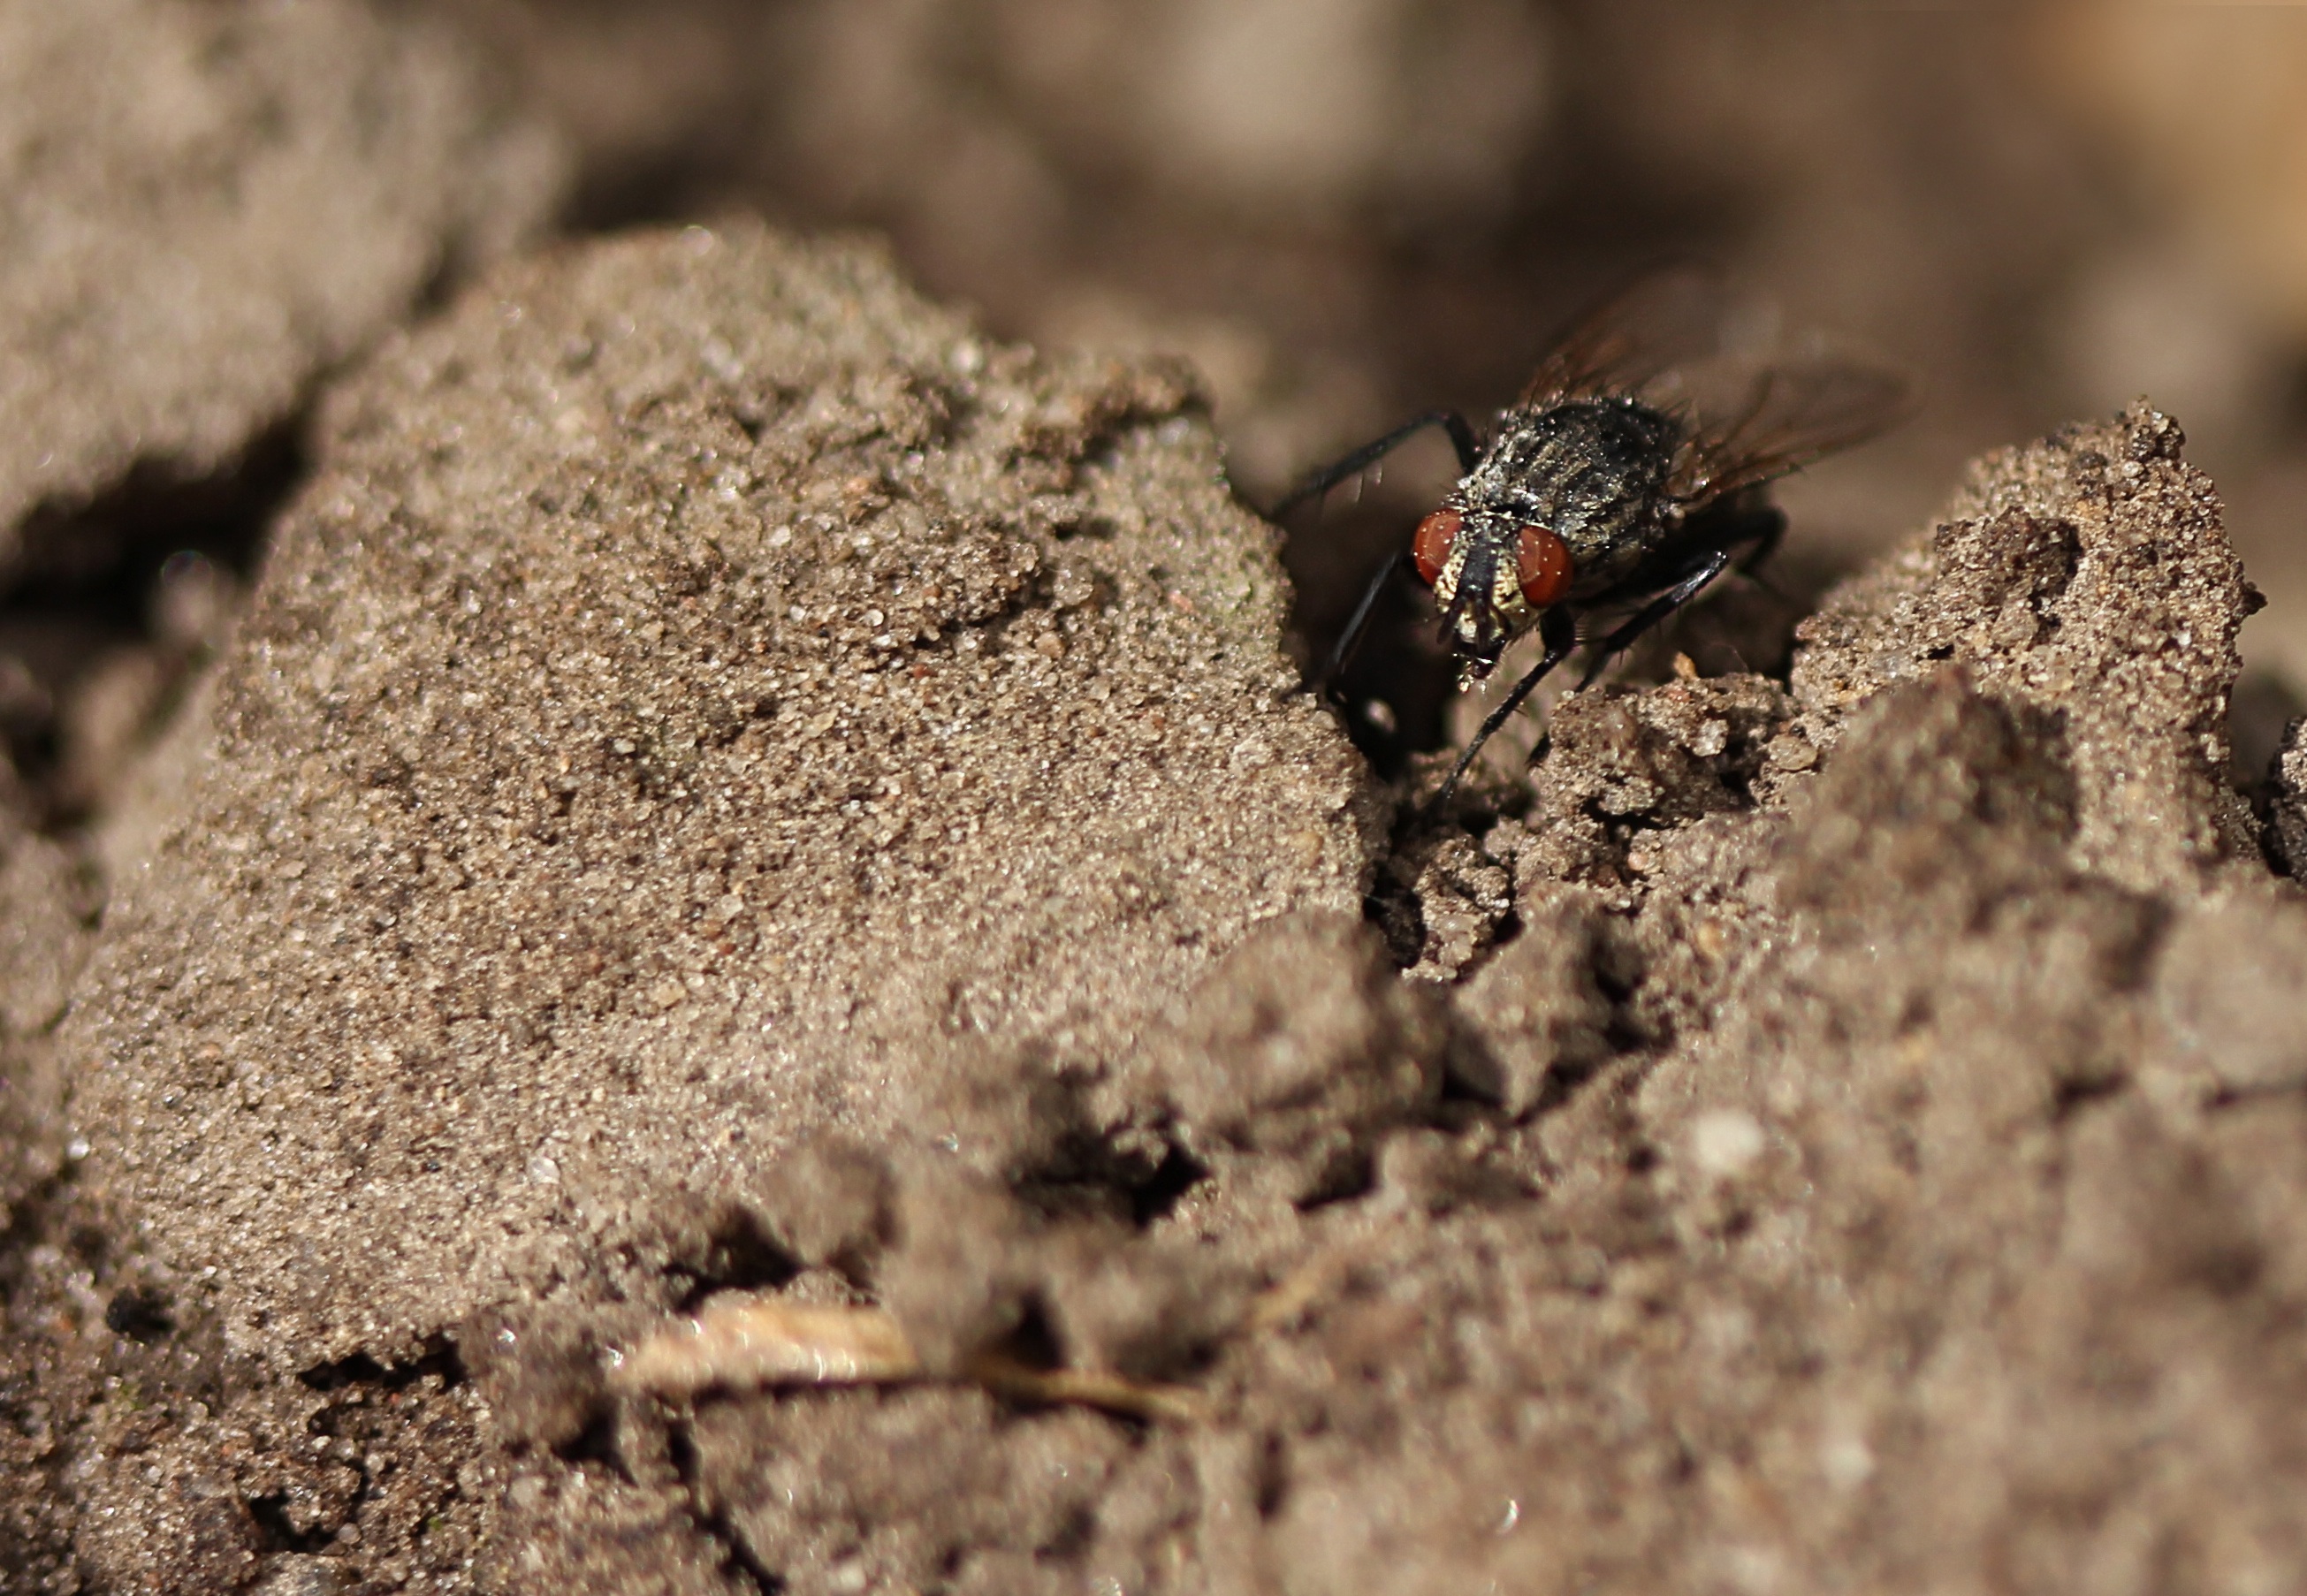
nature, ground, photography, fly, wildlife, insect, macro, soil, garden, close, fauna, invertebrate, close up, earth, beetle, macro photography, arthropod, dung beetle, persepktive